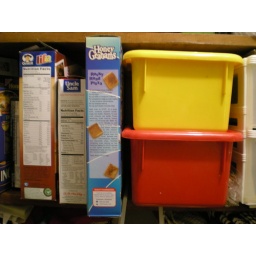
Dried beans and chili mix in the yellow and red boxes.